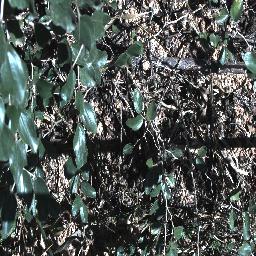
Label: chinee_apple